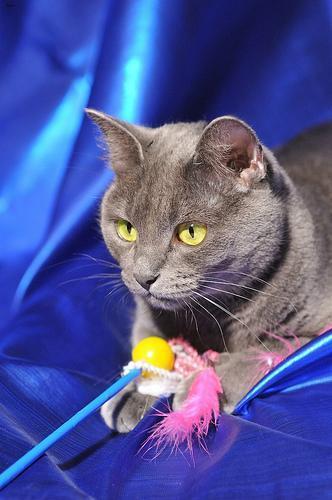
Russian Blue